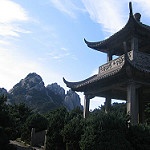
Label: mountain